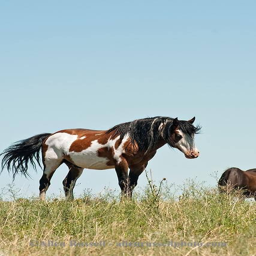
here is a gorgeous stallion ... he roams us indian reservation ... sacred to ethnicity in fiction .